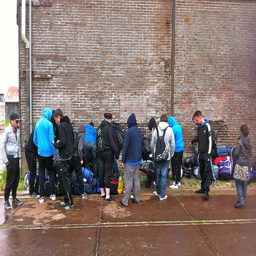
A group of tourists stand near a brick wall.
a group of people standing near a brick wall.
A group of travelers standing next to a wall outside.
A group of people on a sidewalk next to a building.
A group of people are crowding around baggage.